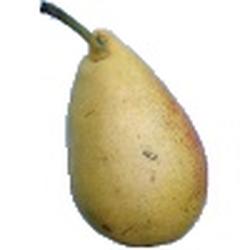
Label: Pear